List of Parks and Recreation characters

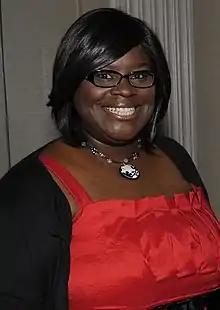
Retta

Donna Meagle (Retta) is an employee for the parks and recreation department. Confident and lively, she has been described by NBC as the "parks diva." Donna enjoys partying, and often takes two shots of alcohol at once without any problem. She can be extremely competitive, especially when it comes to dating, where she has an philosophy. Nevertheless, Donna helped Ann recover from her bad break-up with Chris by giving her advice and encouraging her to pursue rebound dates. Donna has worked at the parks department longer than Leslie, and is one of the few people who can speak sternly to Ron Swanson. She is the proud owner of a Mercedes, which she is extremely protective of and often brags about. As with Jerry Gergich, the personality for Donna was not established until the second season, but Retta was cast during the first season because the producers liked her, and they decided they would establish her character as the series progressed.